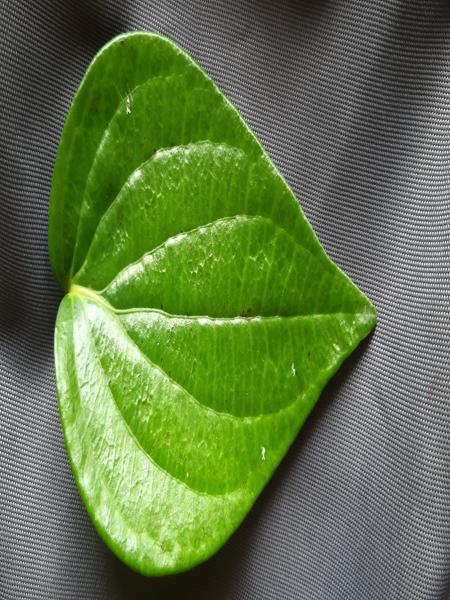
Plant: Betel